Taiwan Pride

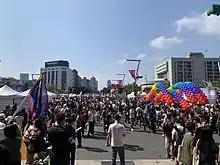
Taiwan Pride 2019 in Taipei

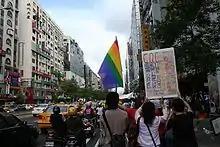
Taiwan Pride 2005 on Zhongxiao East Road in Taipei. The sign reads: "Central Queer Celebration" (a group).

Taiwan Pride is the annual LGBTQ pride parade in Taiwan. The parade was first held in 2003. Although joined by groups from all over the country, the primary location has always been the capital city of Taipei. The parade held in October 2019 attracted more than 200,000 participants, making it the largest gay pride event in East Asia. As of 2019, it is the largest in Asia ahead of Tel Aviv Pride in Israel, which is the largest in the Middle East. Taiwan LGBT Pride Community, the organizer of Taiwan LGBTQ Pride Parade, holds the parade on the last Saturday of October.